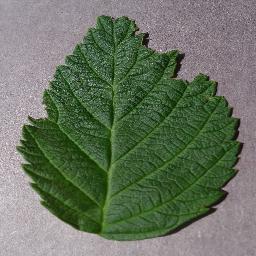
Label: Raspberry___healthy